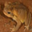
Label: frog